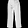
Label: Trouser